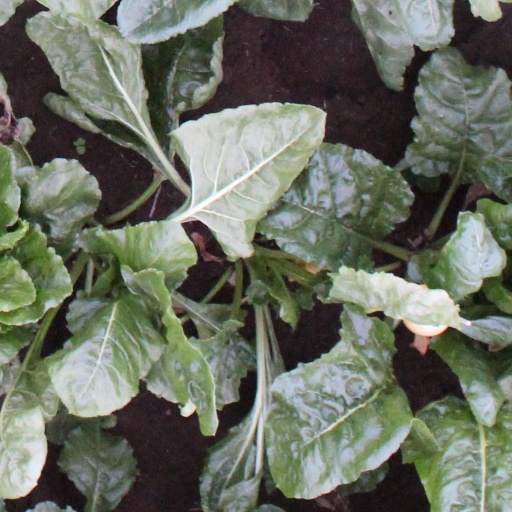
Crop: sugar beet